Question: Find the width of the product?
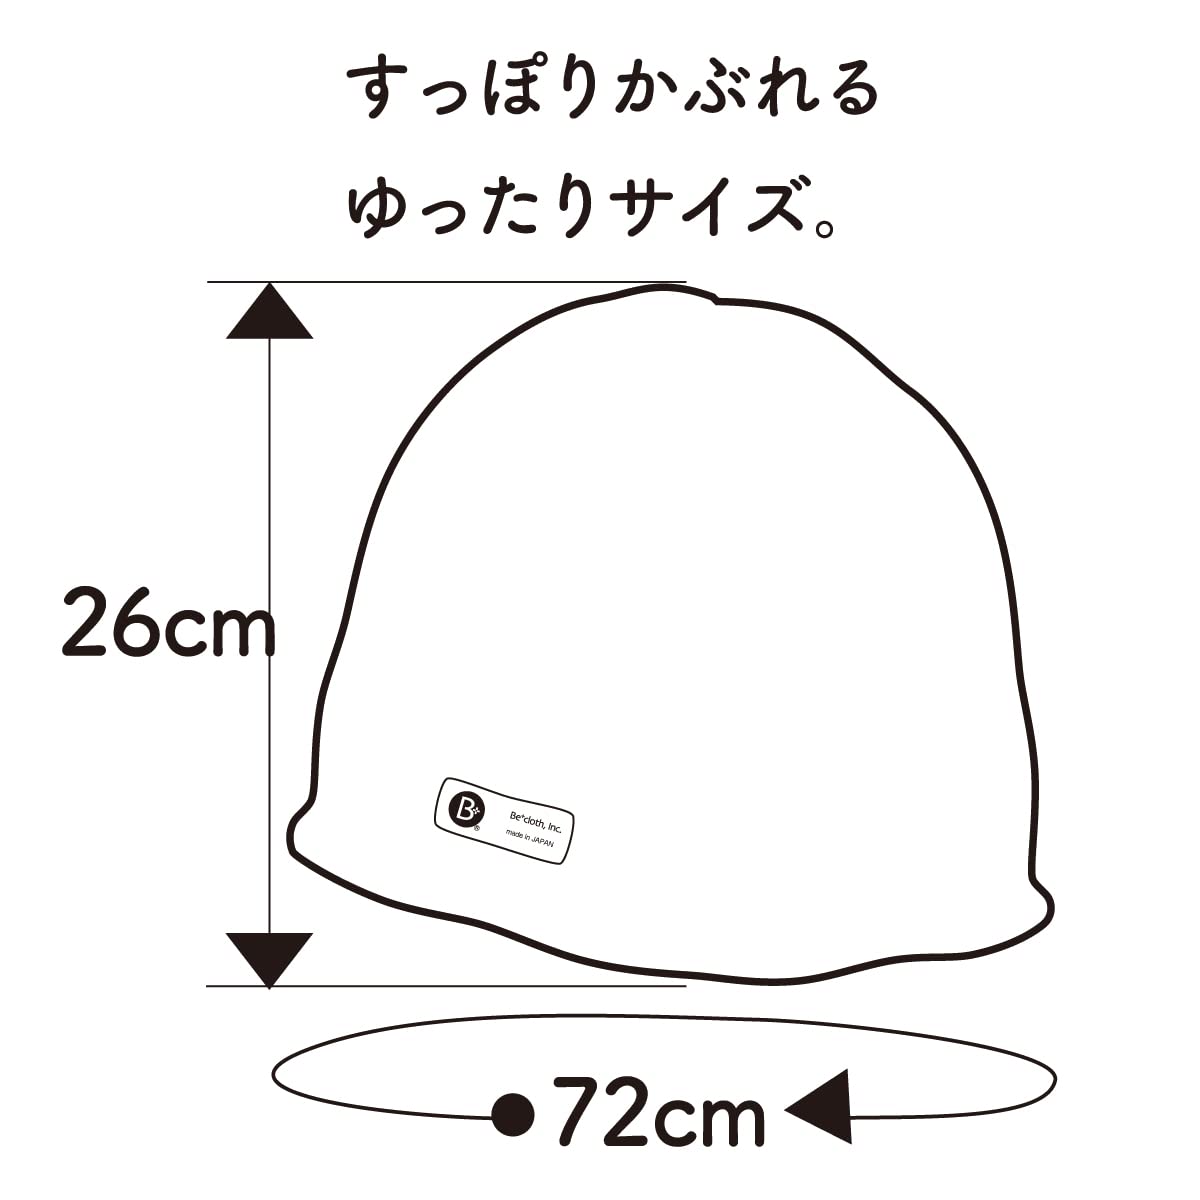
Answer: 26.0 centimetre